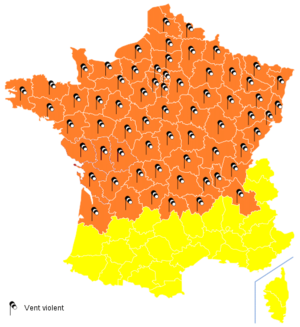
Carte de Vigilance pour la tempête Klaus avant 16h00. Carte de vigilance météo pour la journée du 27 février 2010 au 28 février à 18h15.
La tempête Xynthia est une dépression météorologique majeure ayant frappé plusieurs pays européens entre le 26 février et le 1ᵉʳ mars 2010, causant un épisode de vents violents. Le système, en provenance des régions subtropicales mais de type frontal, a principalement touché l'Espagne, le Portugal, la France, la Belgique, le Luxembourg, l'Allemagne et dans une moindre mesure, le Royaume-Uni, la Scandinavie et les pays bordant la mer Baltique.